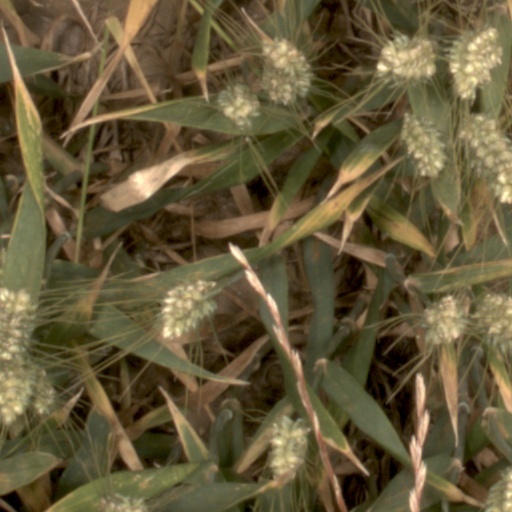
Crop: wheat